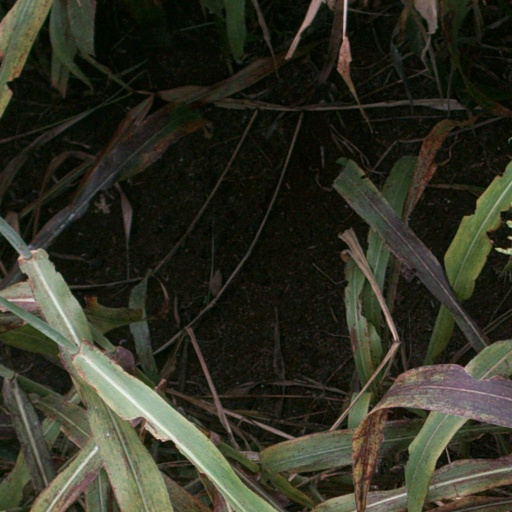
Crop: sorghum